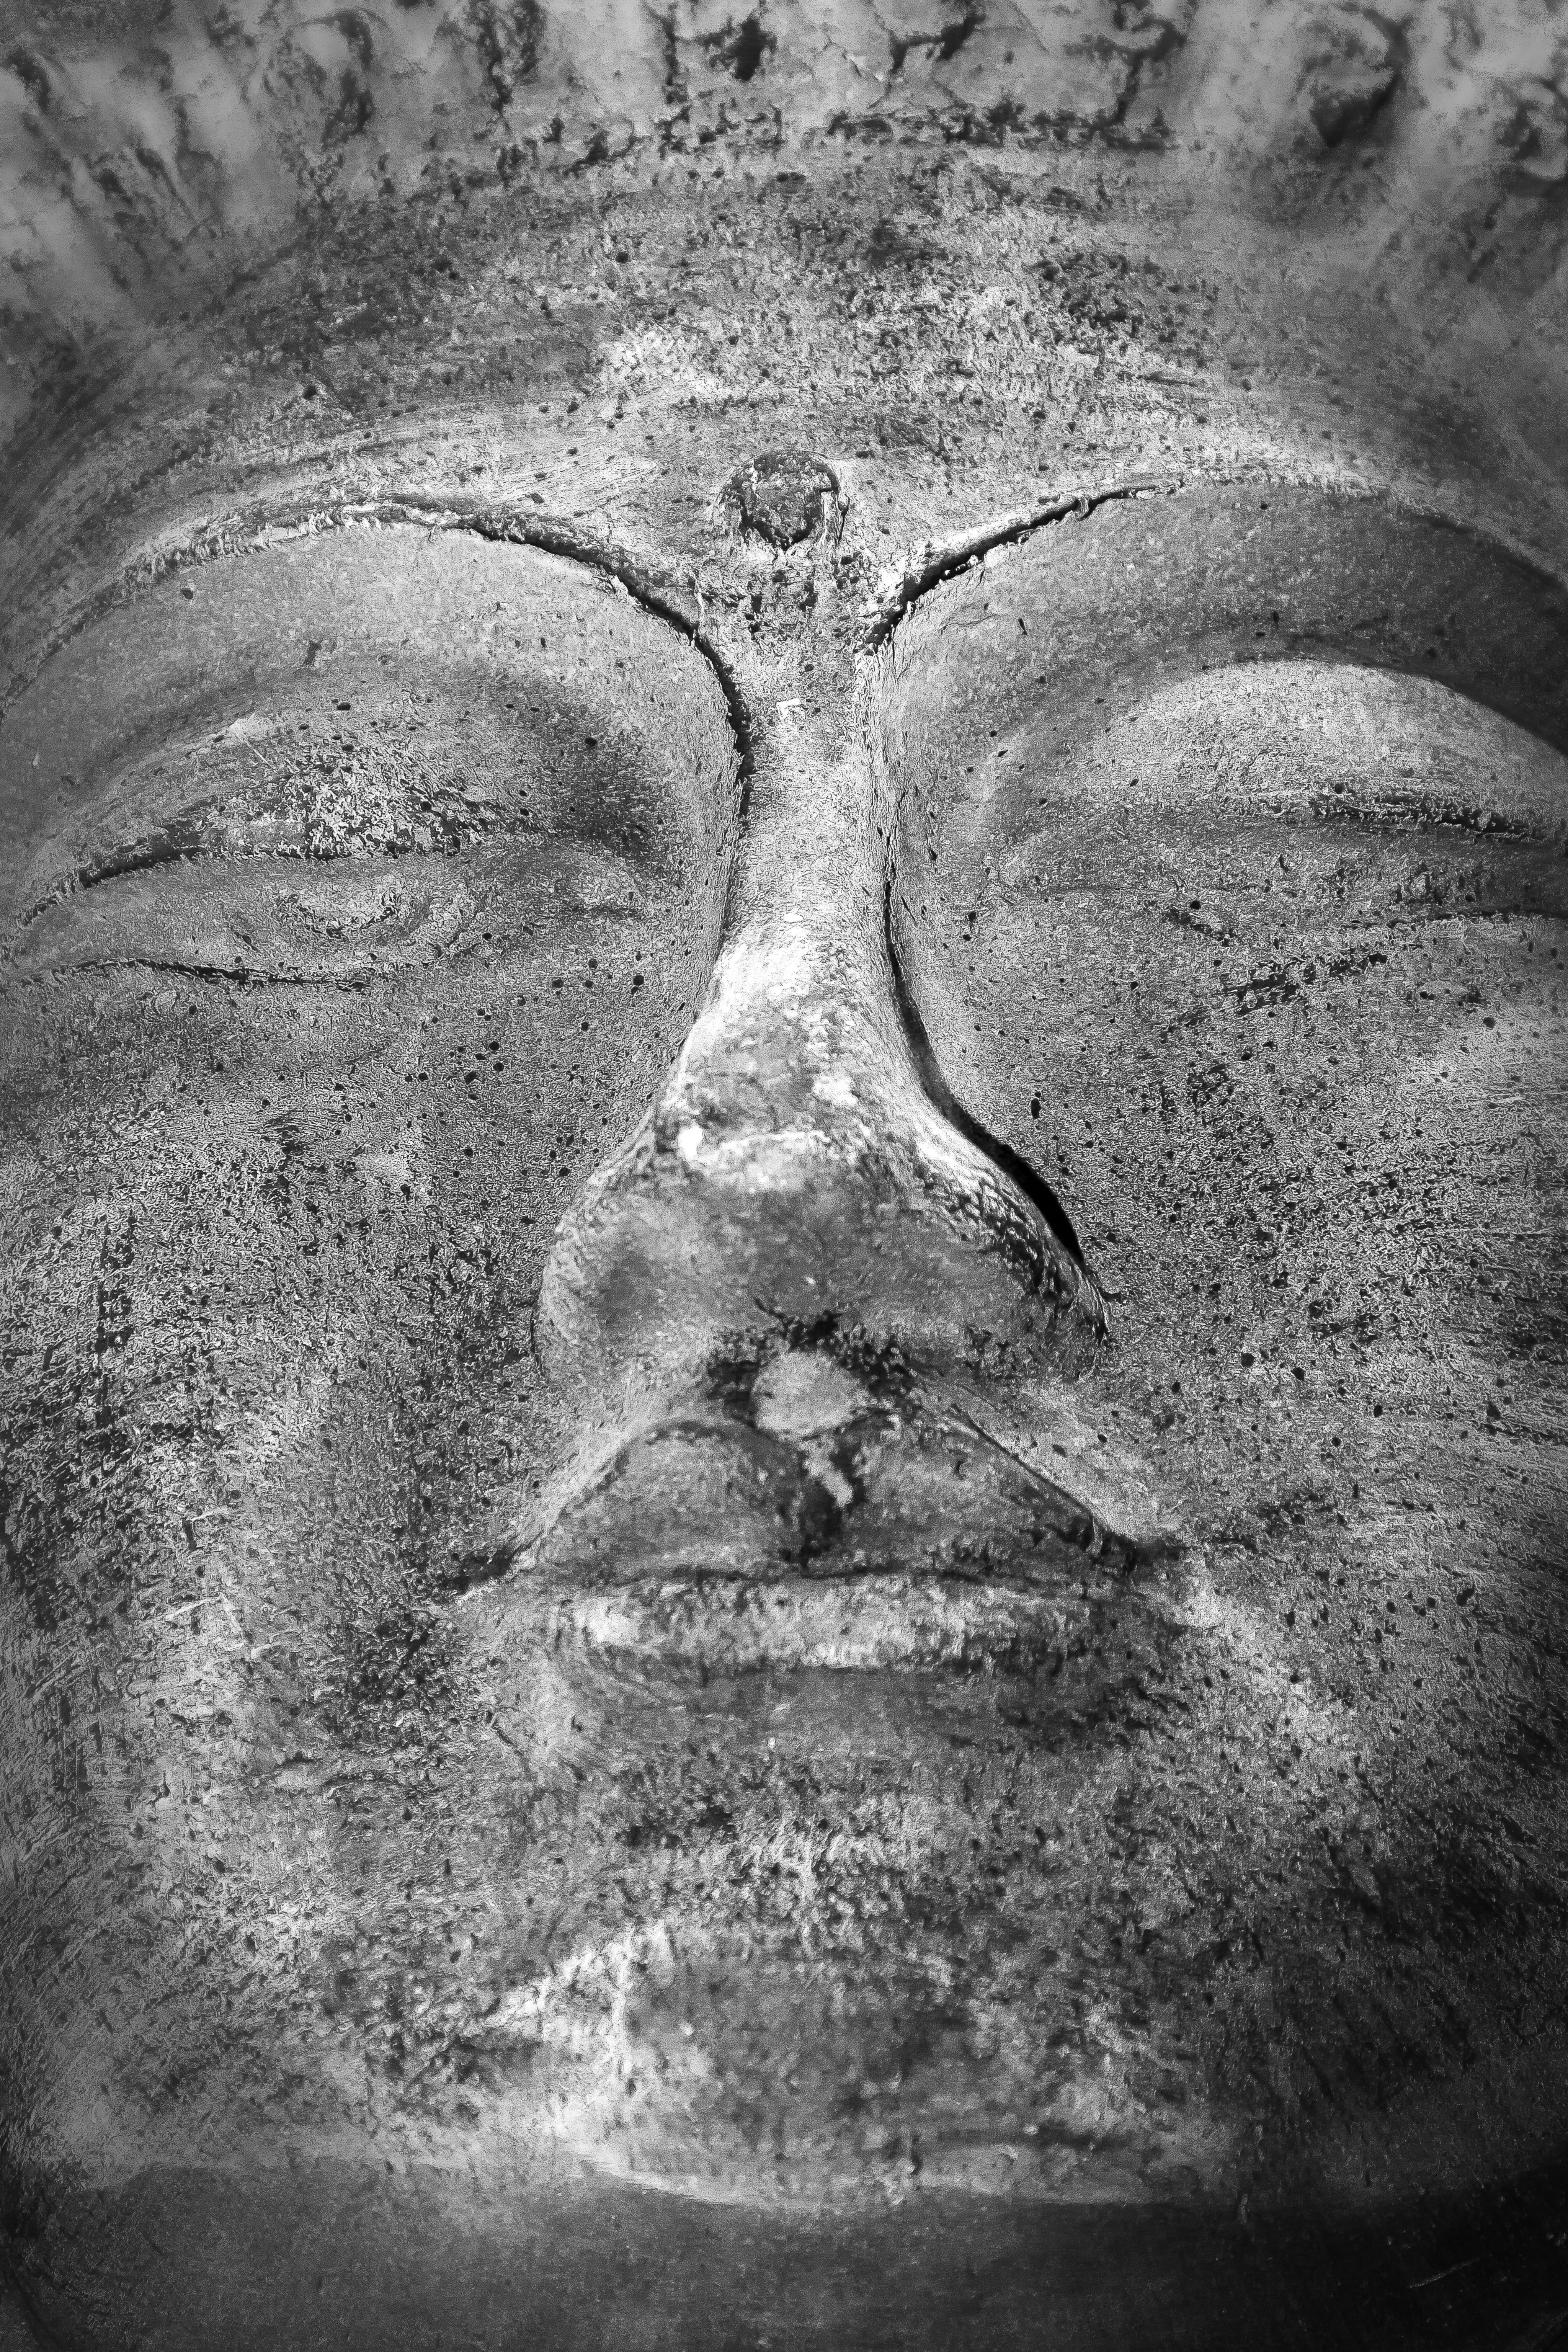
rock, black and white, photography, texture, statue, symbol, meditate, buddhist, buddhism, religion, asia, black, monochrome, zen, thailand, spiritual, face, sculpture, art, figure, meditation, drawing, temple, head, symmetry, lotus, buddha, image, believe, harmony, far east, enlightenment, golden buddha, fern stlich, monochrome photography, ancient history